Robert E. Lee

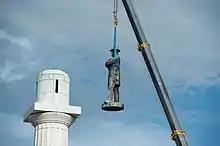
The removal of Lee's statue from a monument in New Orleans

Arlington House, The Robert E. Lee Memorial, also known as the Custis–Lee Mansion, is a Greek revival mansion in Arlington, Virginia, that was once Lee's home. It overlooks the Potomac River and the National Mall in Washington, D.C. During the Civil War, the grounds of the mansion were selected as the site of Arlington National Cemetery, in part to ensure that Lee would never again be able to return to his home. The United States designated the mansion as a National Memorial to Lee in 1955, a mark of widespread respect for him in both the North and South.